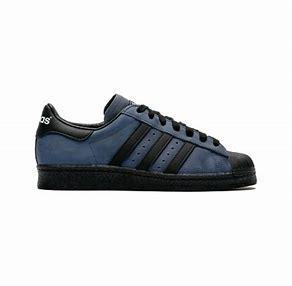
Brand: adidas
Model: 100